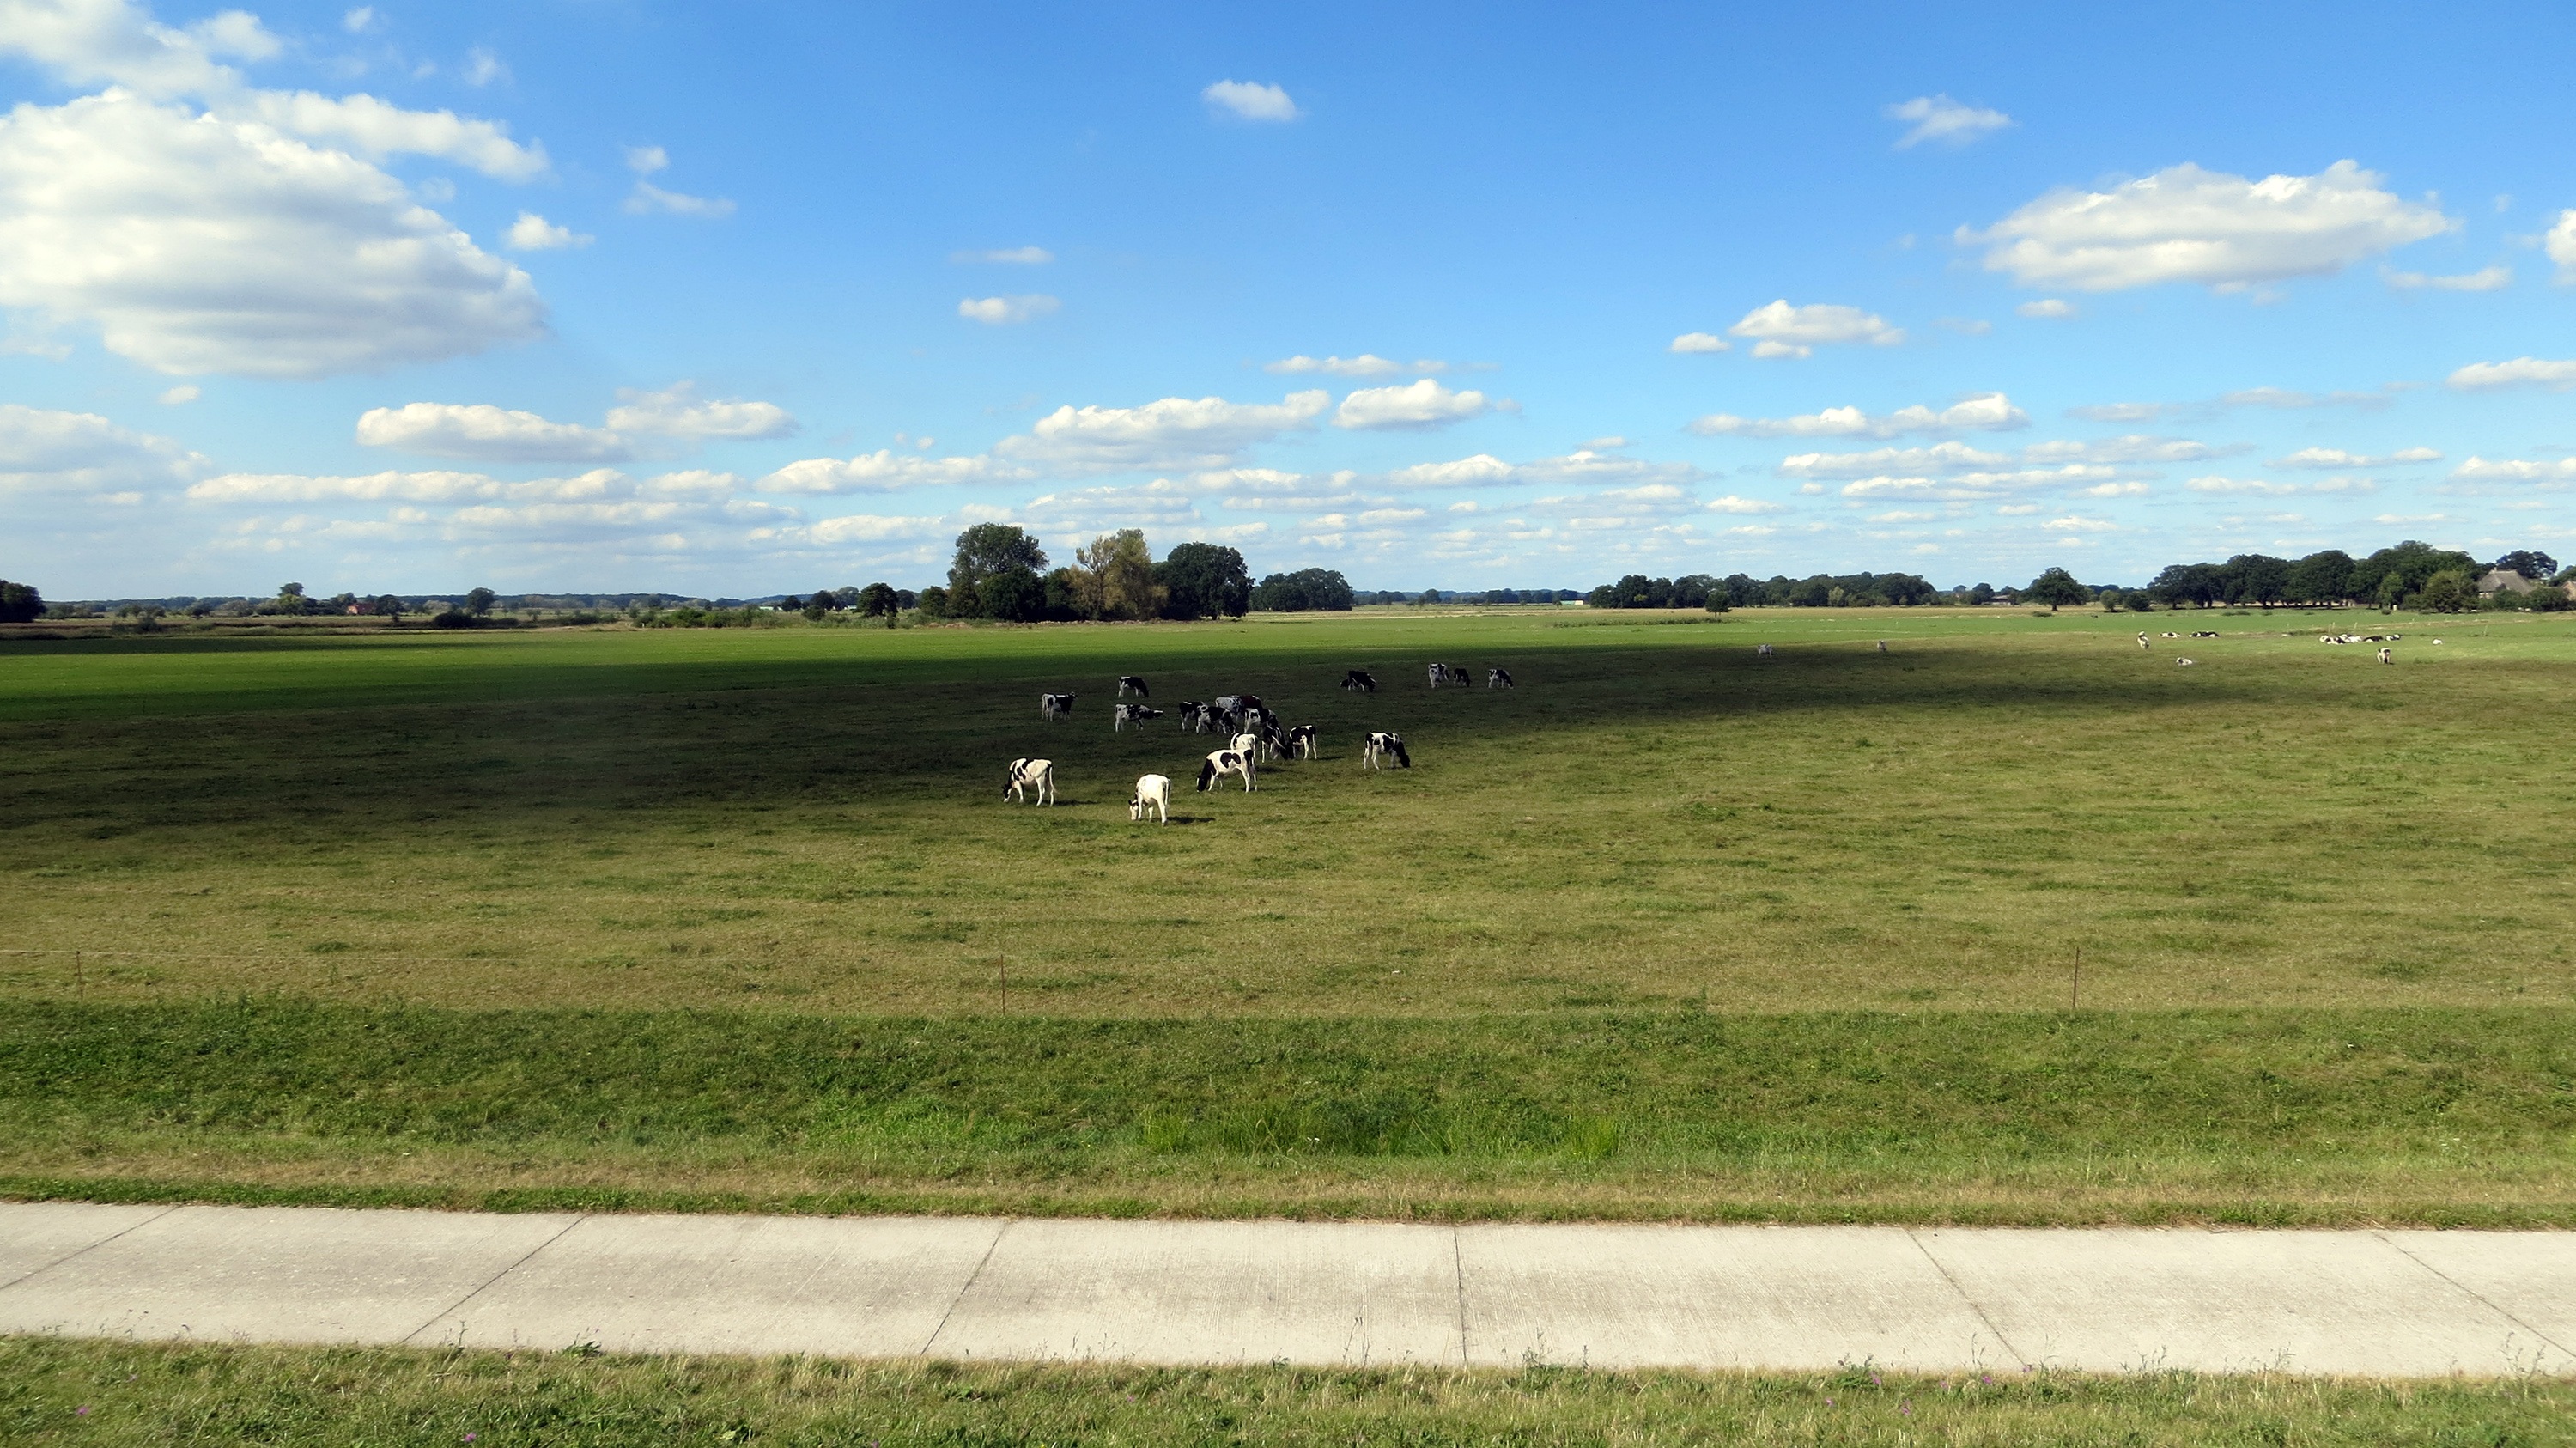
landscape, water, nature, grass, structure, field, farm, lawn, meadow, prairie, pasture, grazing, ranch, flora, fauna, plain, ferry, grassland, habitat, elbe, steppe, rural area, dike, elbauen, bicycle trail, flood area, sport venue